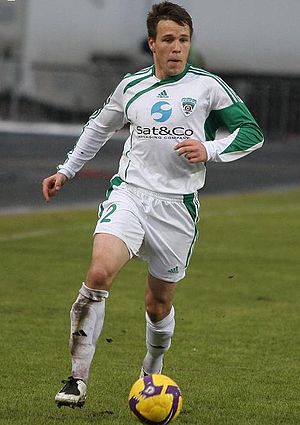
Radoslav Zabavník
Radoslav Zabavník er en slovakisk tidligere fodboldspiller, der spillede som forsvarsspiller. Han var gennem karrieren blandt andet tilknyttet MFK Košice og MŠK Žilina i sit hjemland, bulgarske CSKA Sofia, Sparta Prag i Tjekkiet, russiske Terek samt tyske Mainz 05.